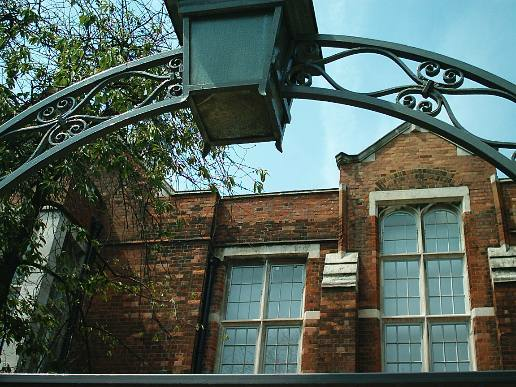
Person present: No